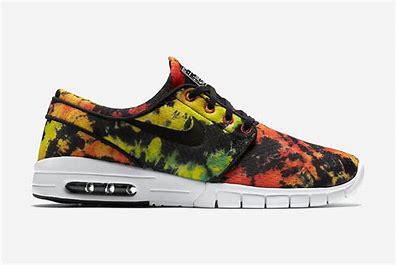
Brand: Nike
Model: SB Stefan Janoski Max